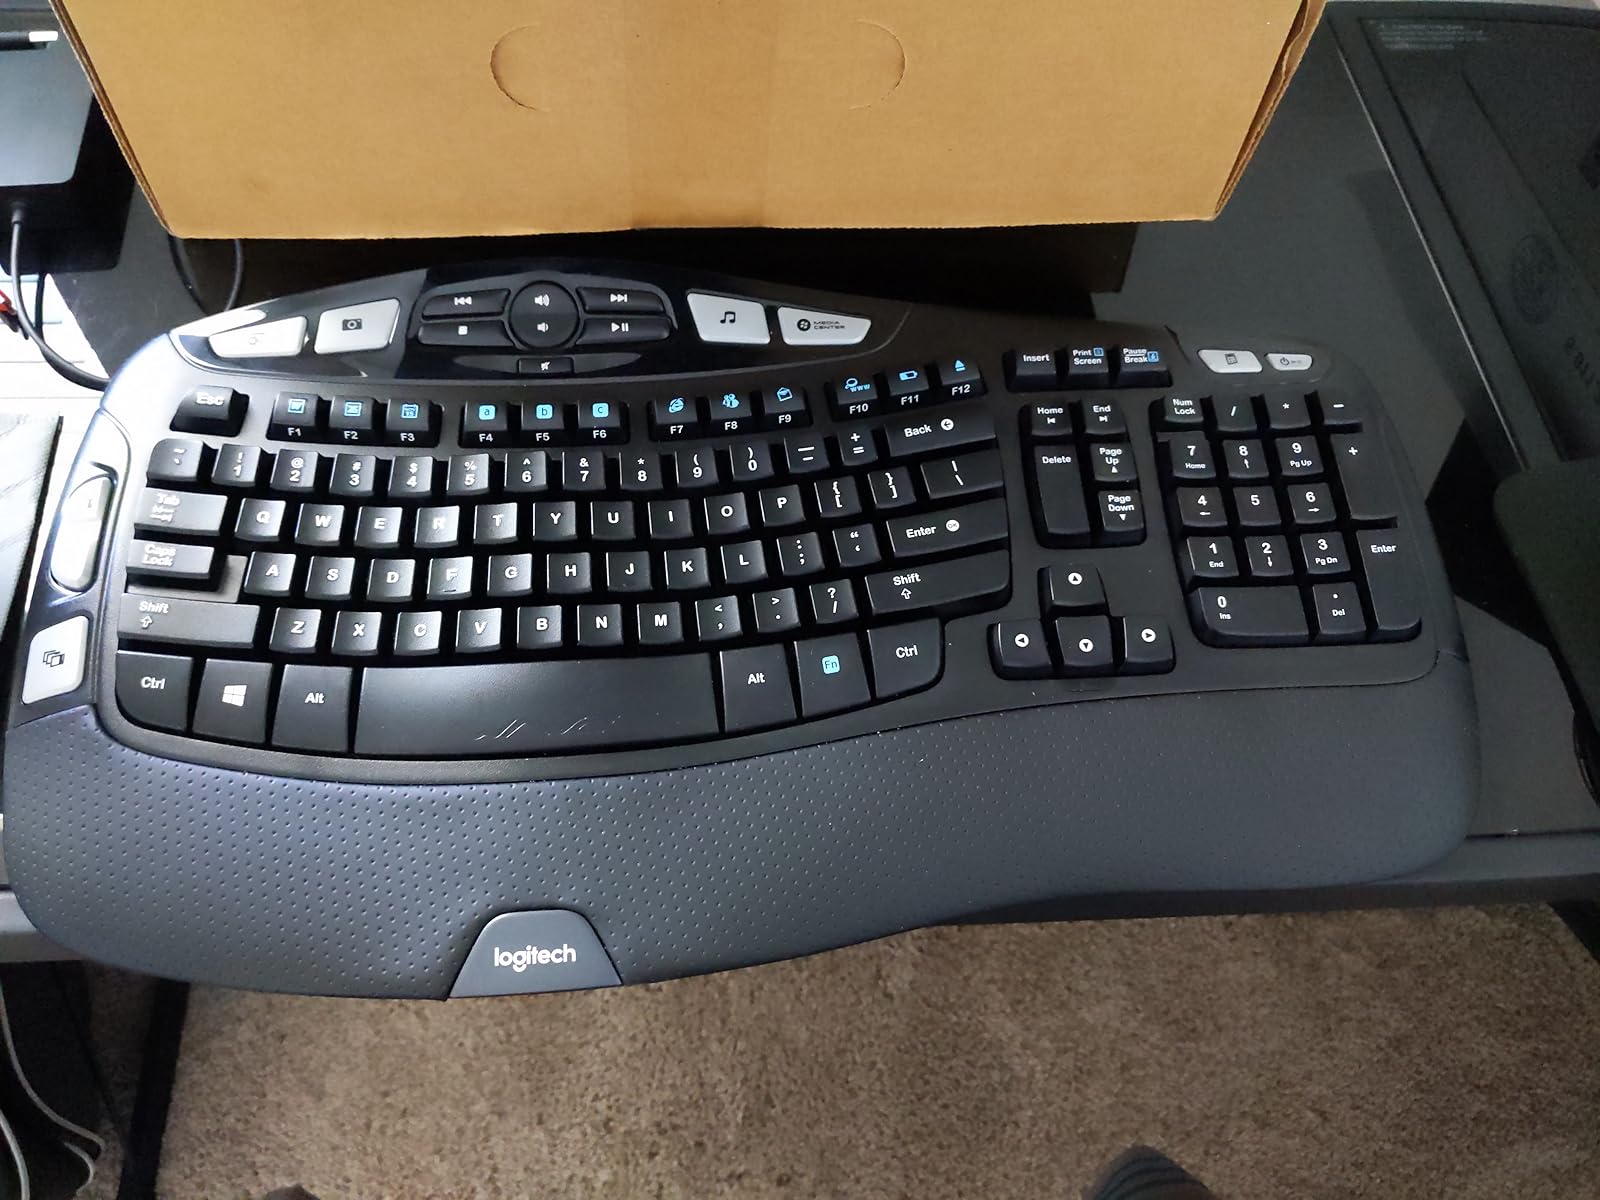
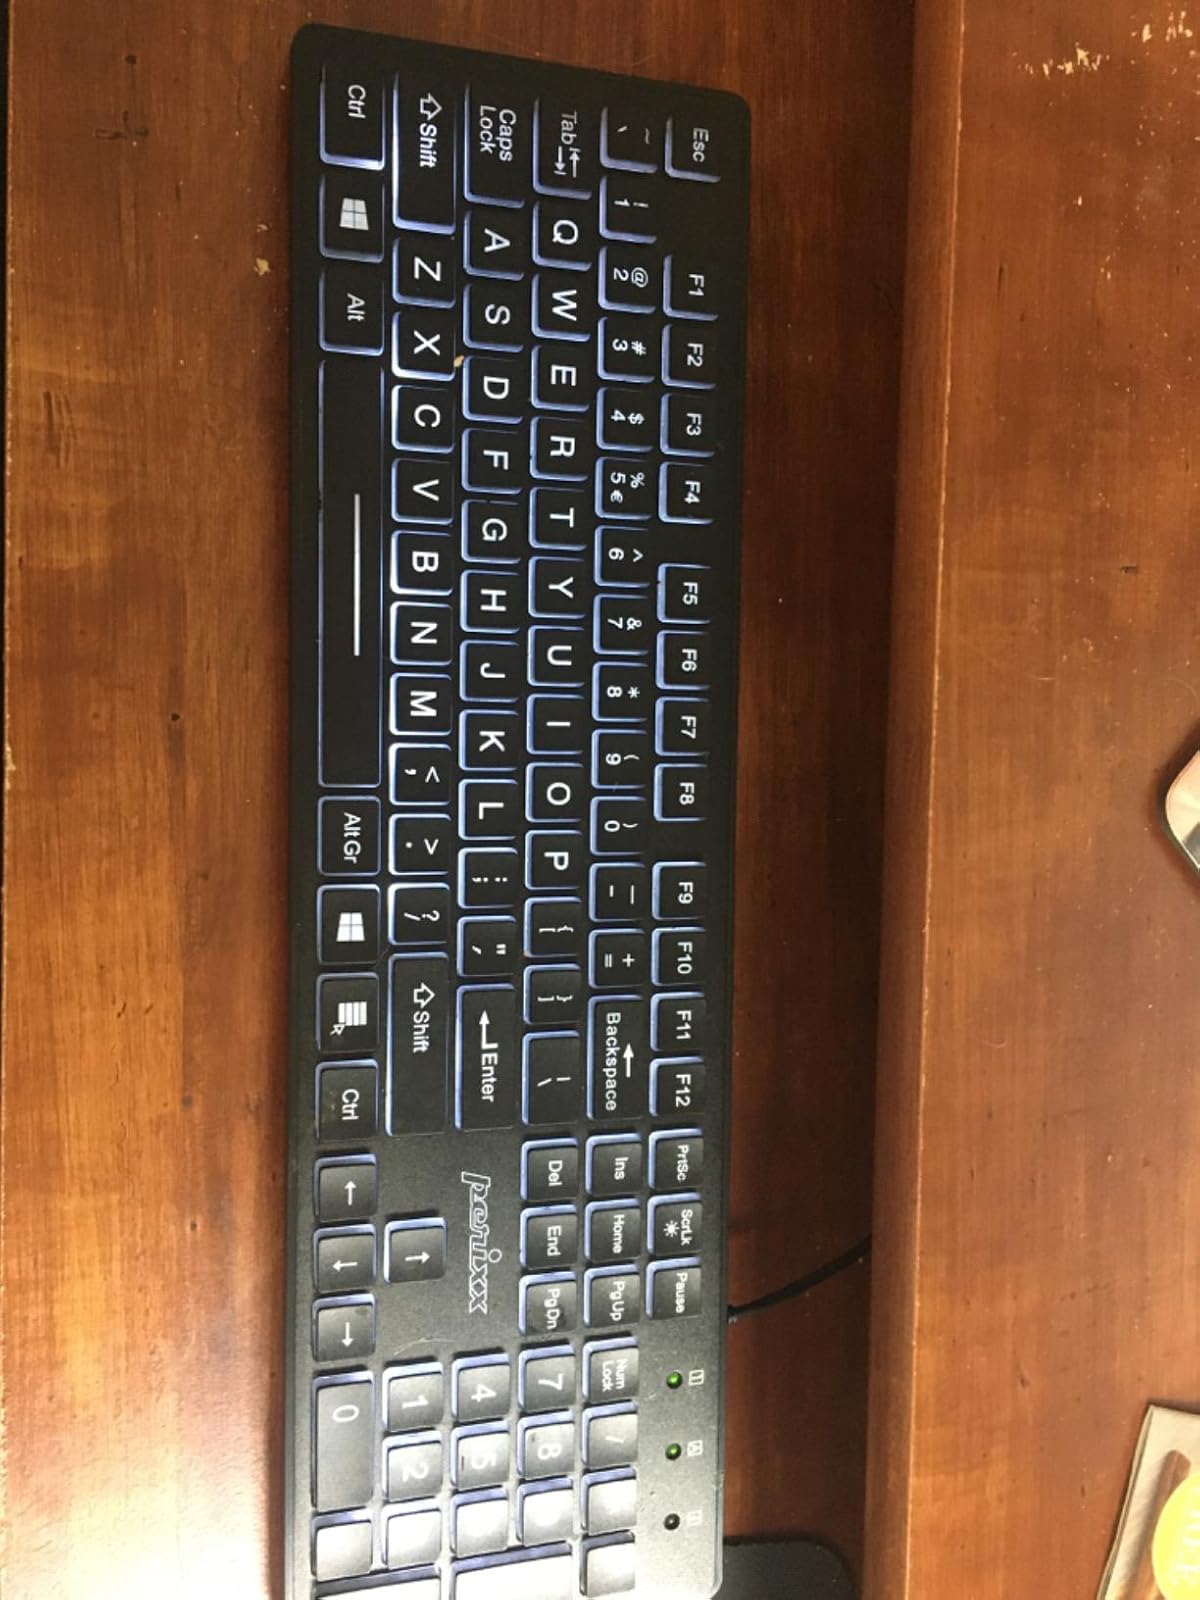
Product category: keyboard
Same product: no